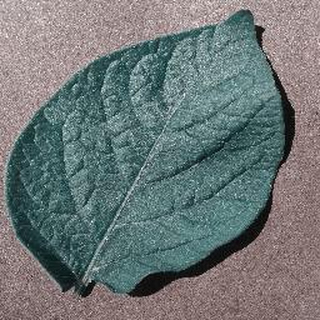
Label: healthy_potato